Jontre Kirklin

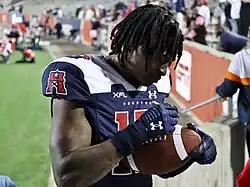
Kirklin with the Houston Roughnecks signing a football in 2023

Jontre Kirklin (born October 9, 1998) is an American professional football wide receiver for the San Antonio Brahmas of the United Football League (UFL). He played college football at LSU, and has also played for the Arizona Cardinals, New Orleans Saints, and San Francisco 49ers of the National Football League, and Houston Roughnecks of the XFL.